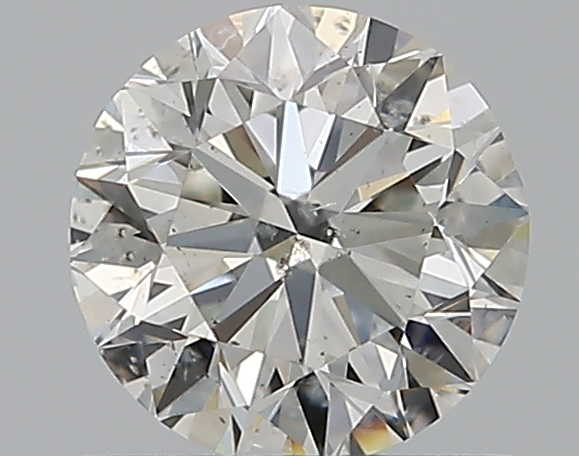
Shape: round
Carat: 0.7
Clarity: SI2
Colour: I
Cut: VG
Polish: VG
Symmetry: VG
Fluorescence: N
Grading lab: GIA
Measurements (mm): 5.51 x 5.57 x 3.53